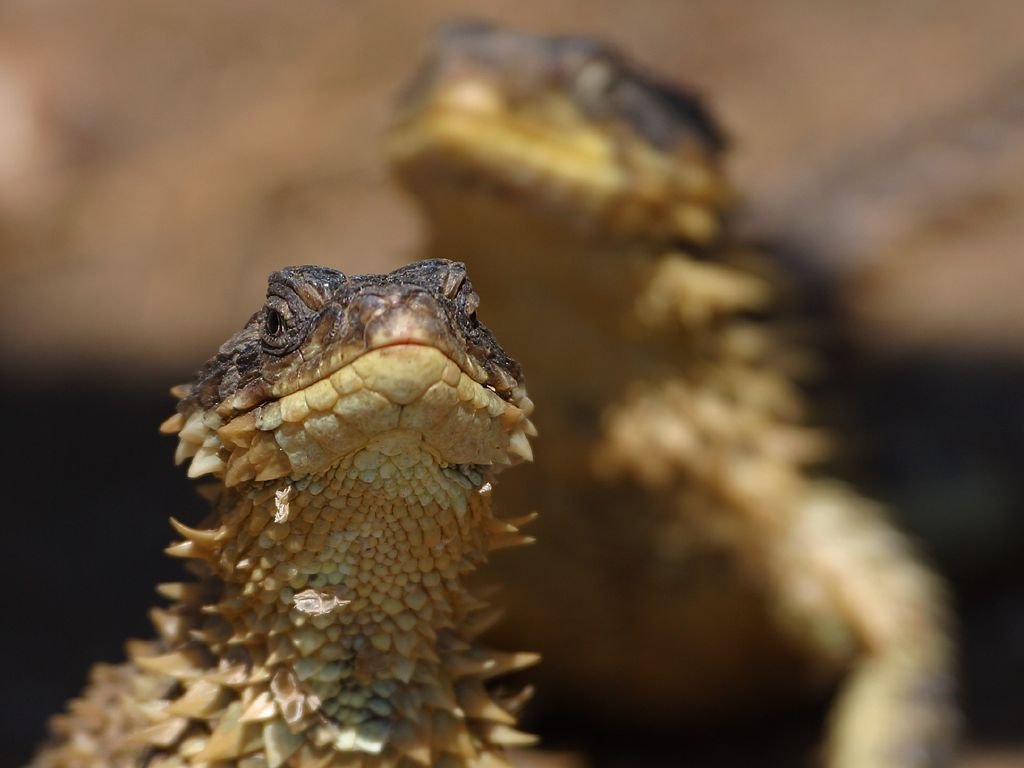
nature, photography, animal, wildlife, brown, reptile, pink, iguana, fauna, lizard, close up, animals, vertebrate, creature, dragon, animal world, macro photography, dragons, agamidae, carnivores